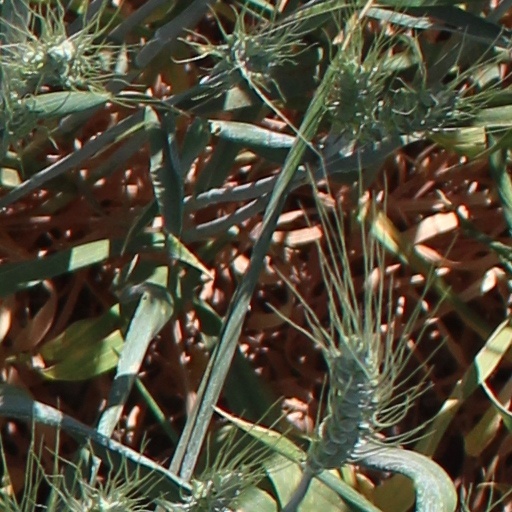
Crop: wheat